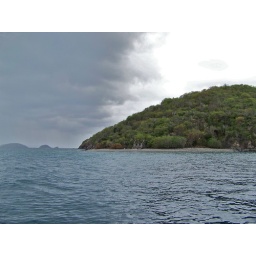
As we turn east, the weather looks gray behind us to the west over the customs house and Whistling Cay.